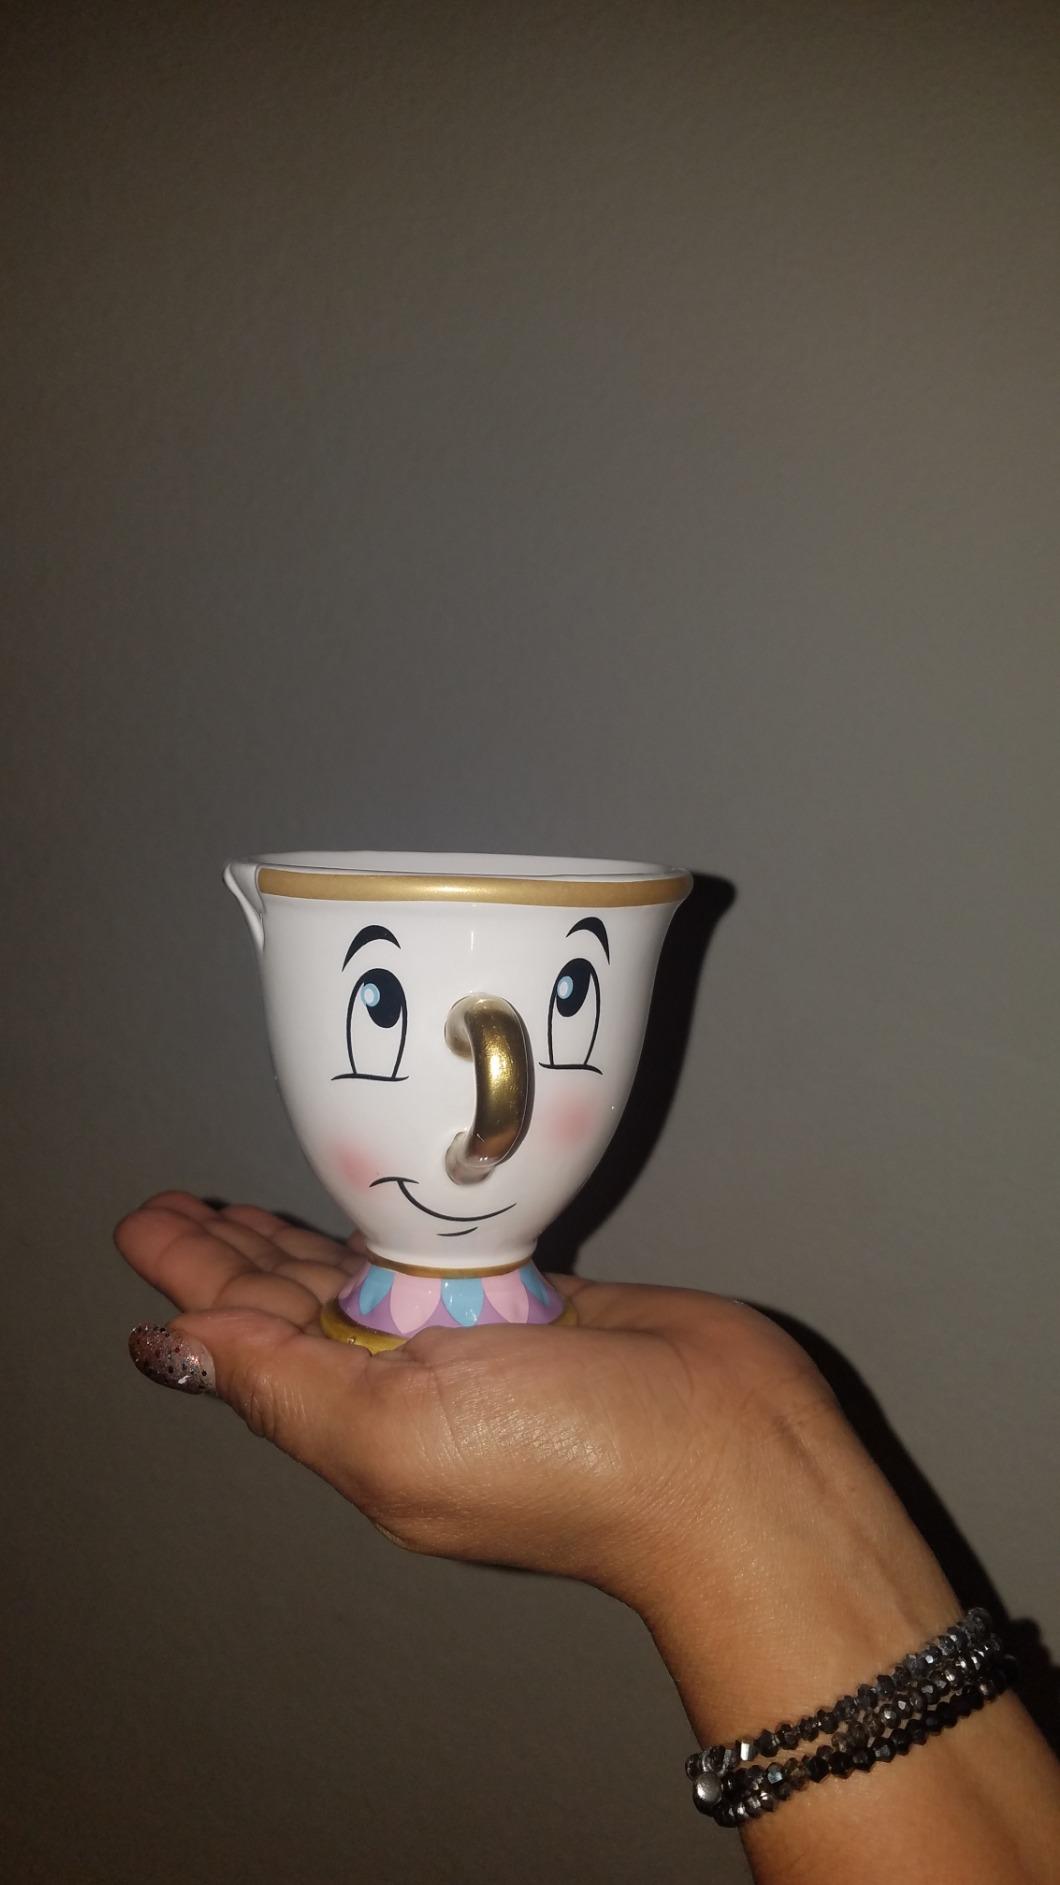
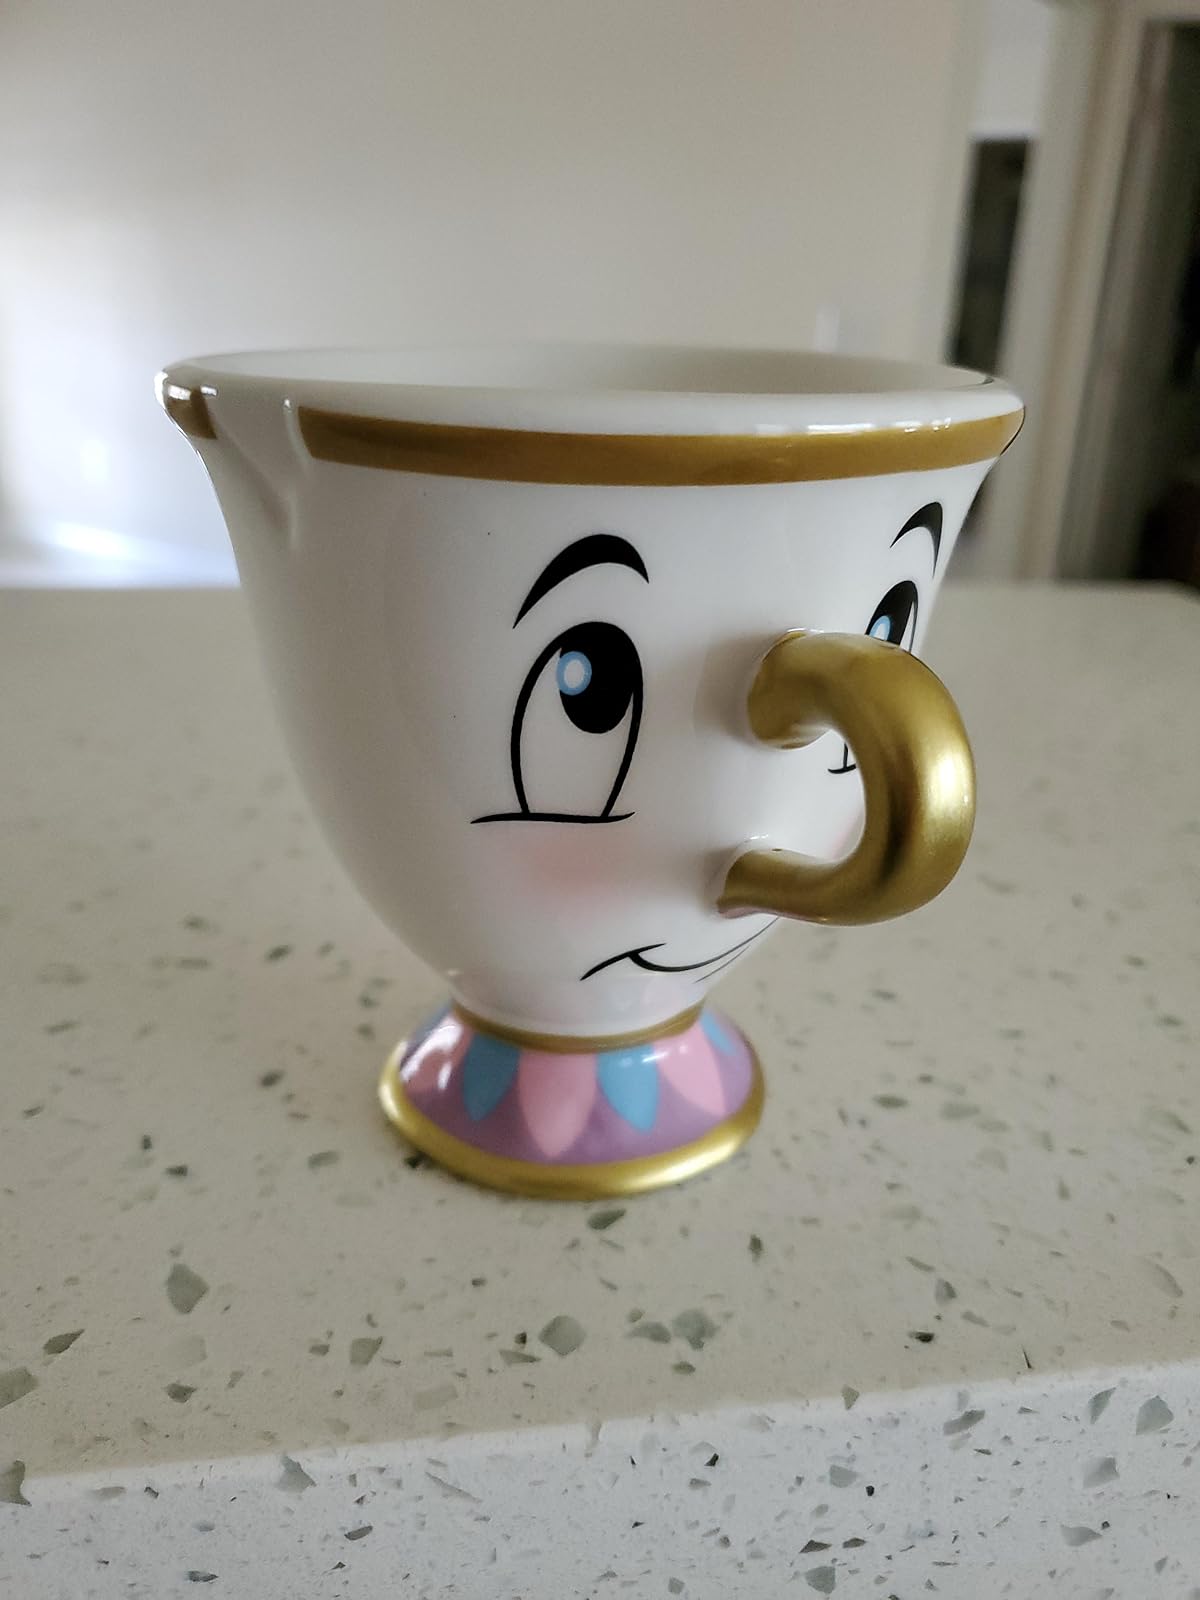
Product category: items_mug
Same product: yes